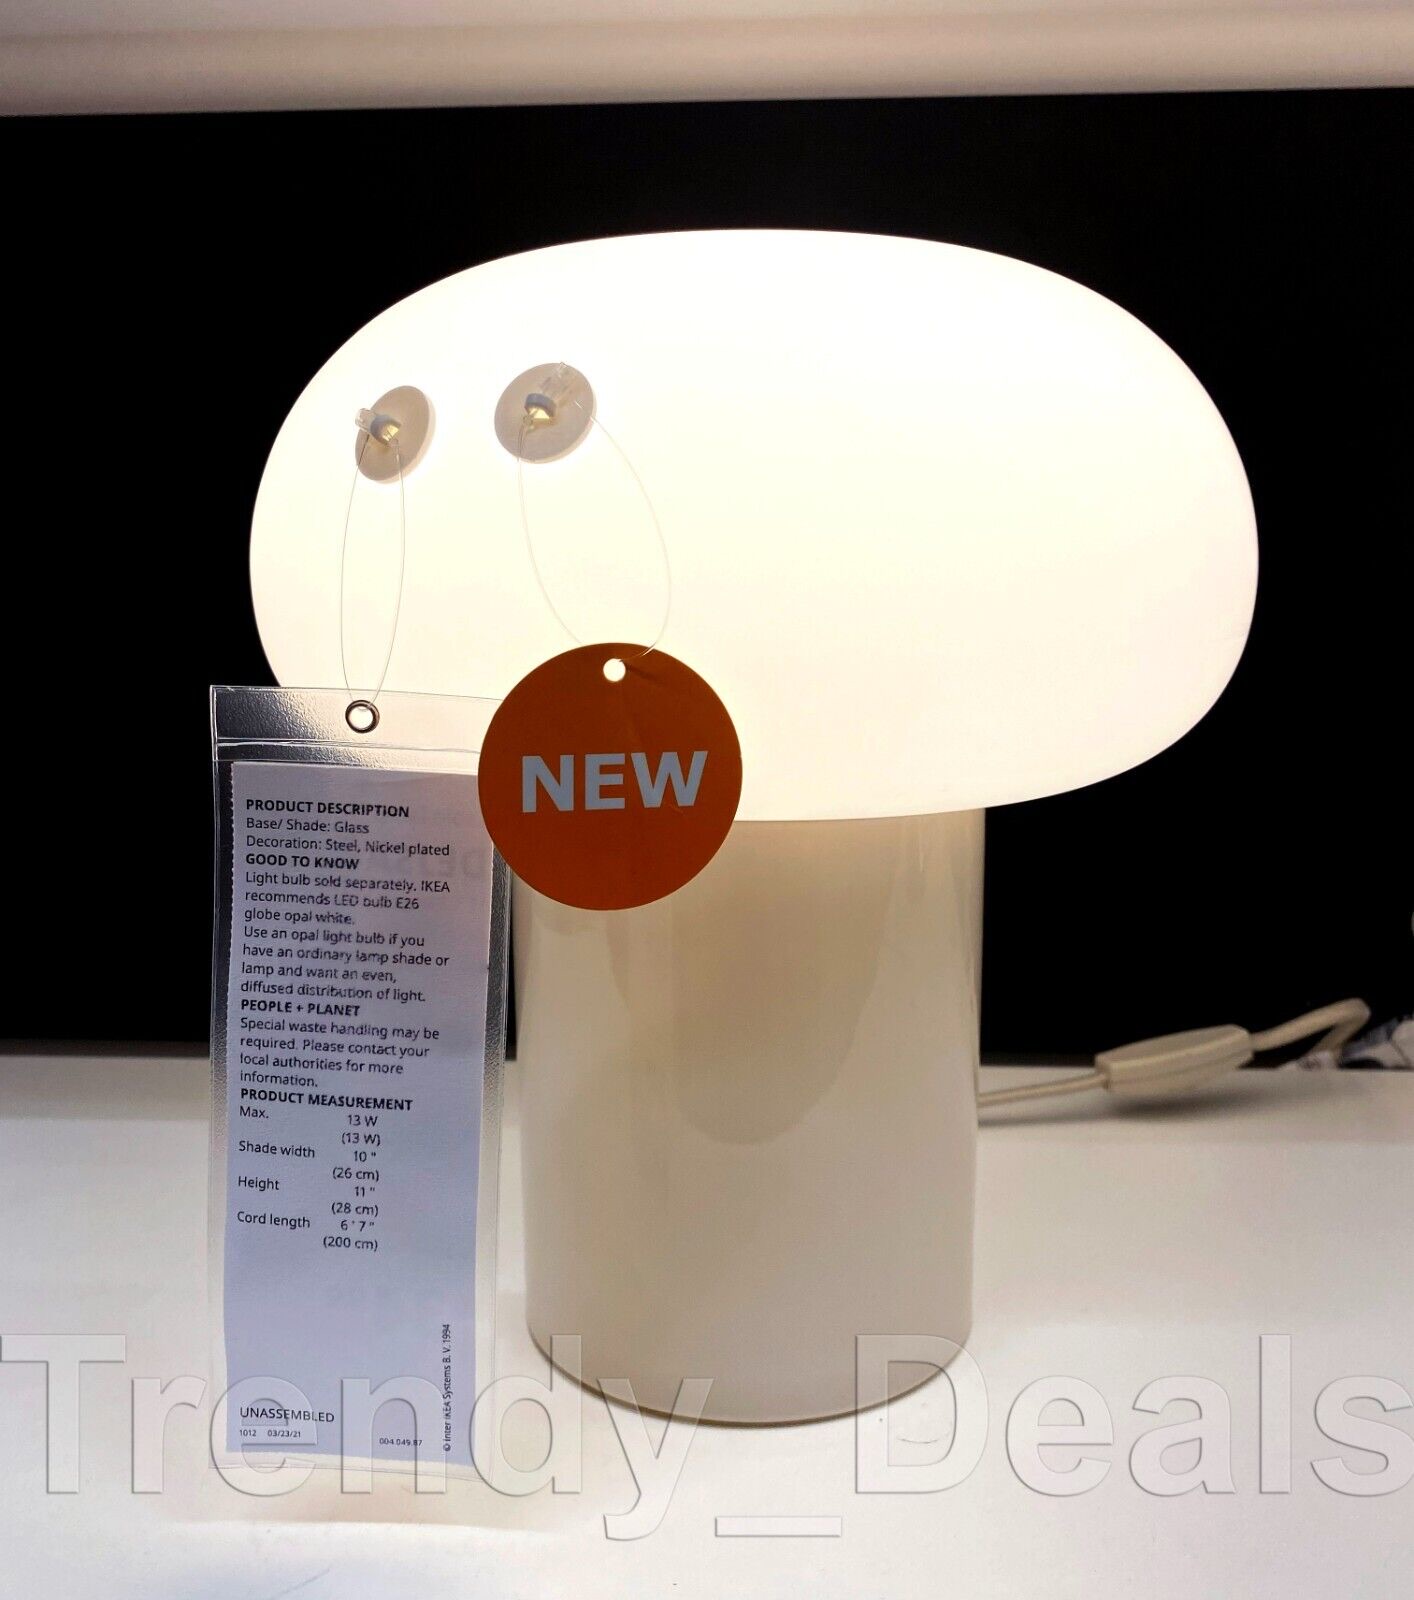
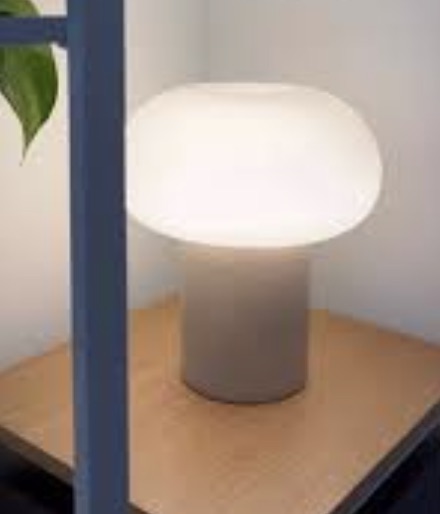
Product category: misc
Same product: yes